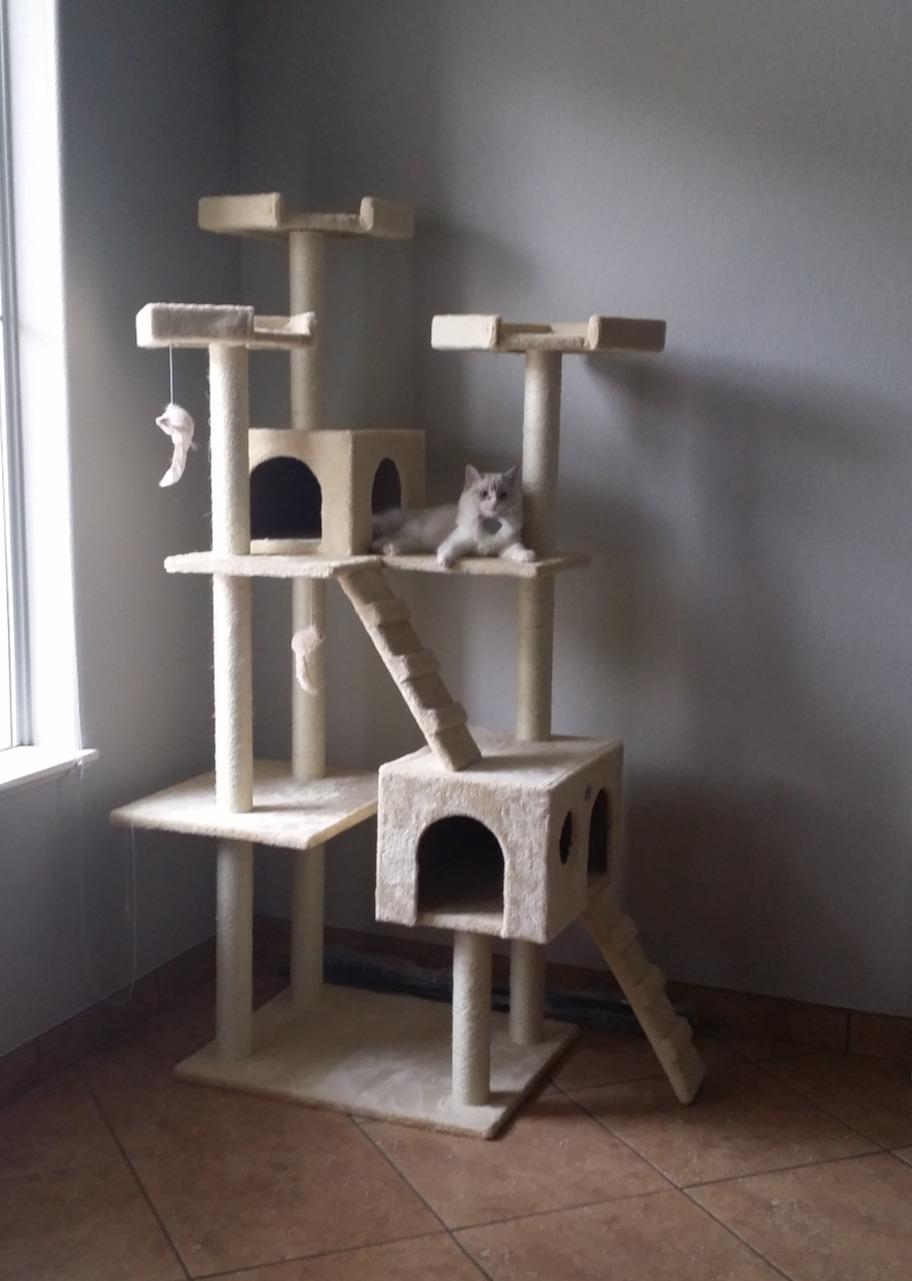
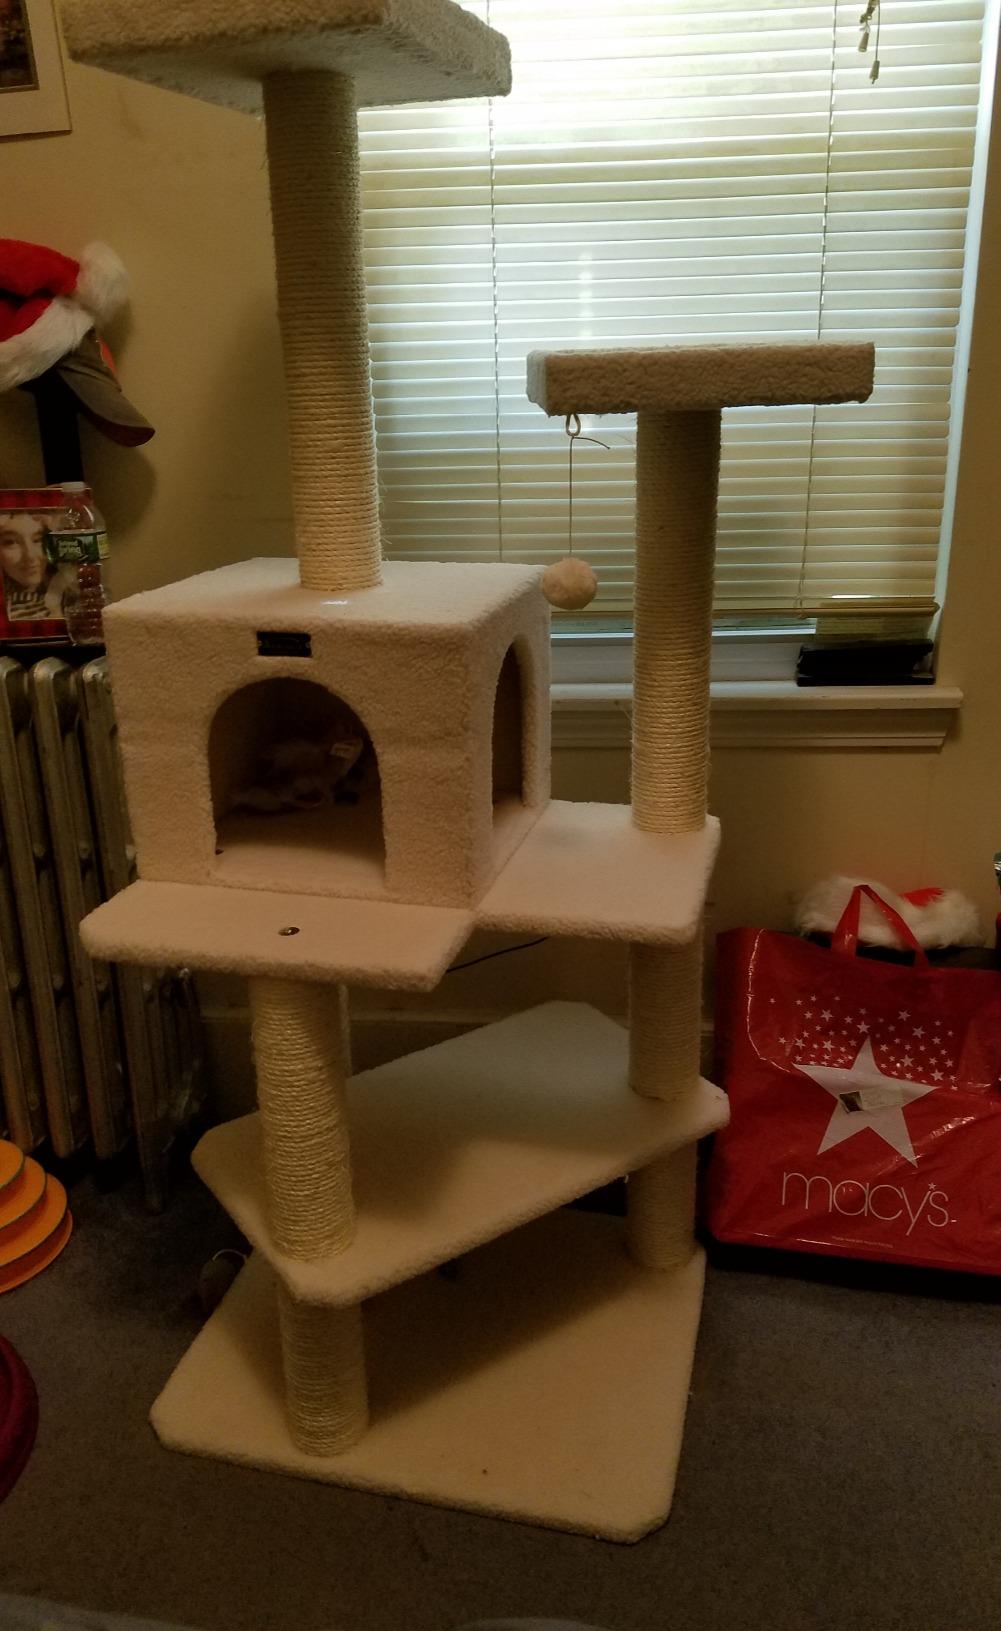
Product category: items_cat tree
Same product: no